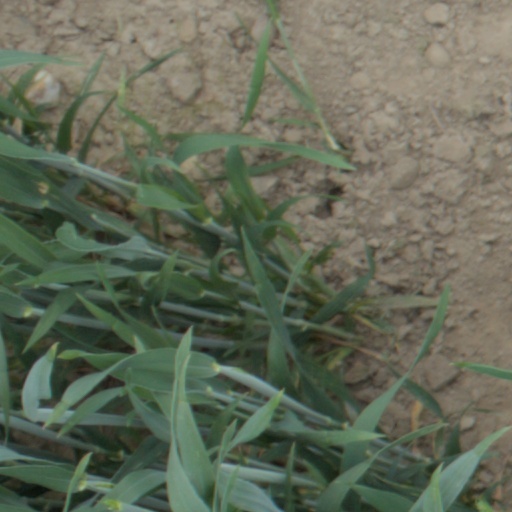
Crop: wheat